Butler café

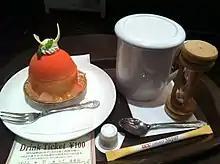
Tea and cake at Patisserie Swallowtail, a Swallowtail-branded pâtisserie

Butler cafés have been cited as an example of the influence of anime and manga on Japanese culture and commerce, with fictionalized depictions of butler cafés in anime and manga having popularized them as a concept and made them major destinations for "otaku" tourists in Japan. Patisserie Swallowtail, a Swallowtail-branded pâtisserie, has produced limited-edition baked goods in collaboration with several popular franchises and outlets, including the anime series "Tokyo Ghoul", "Monthly Girls' Nozaki-kun", and "HenNeko"; the video game series "Danganronpa" and "Persona 3"; and the department store Tokyu Hands. The anime series "Beastars" launched a pop-up butler café in 2019. Butler cafés outside of Japan serve a similar function of simulating Japanese culture for an "otaku" and Japanophile audience, with butler cafés in Taiwan using Japanese words in greetings, and hosting events such as "yukata" festivals and karaoke competitions. Butler cafés are further cited as representing the widening of cosplay, from a hobby that occurs exclusively in "otaku" spaces such as anime conventions, to an activity that occurs in public life.